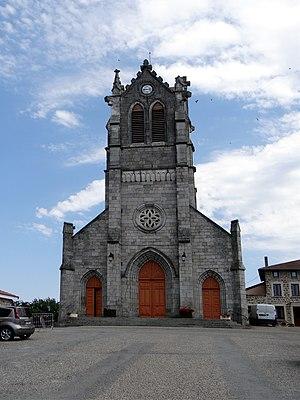
Église Saint Denis, Essertines-en-Donzy, Loire, France.